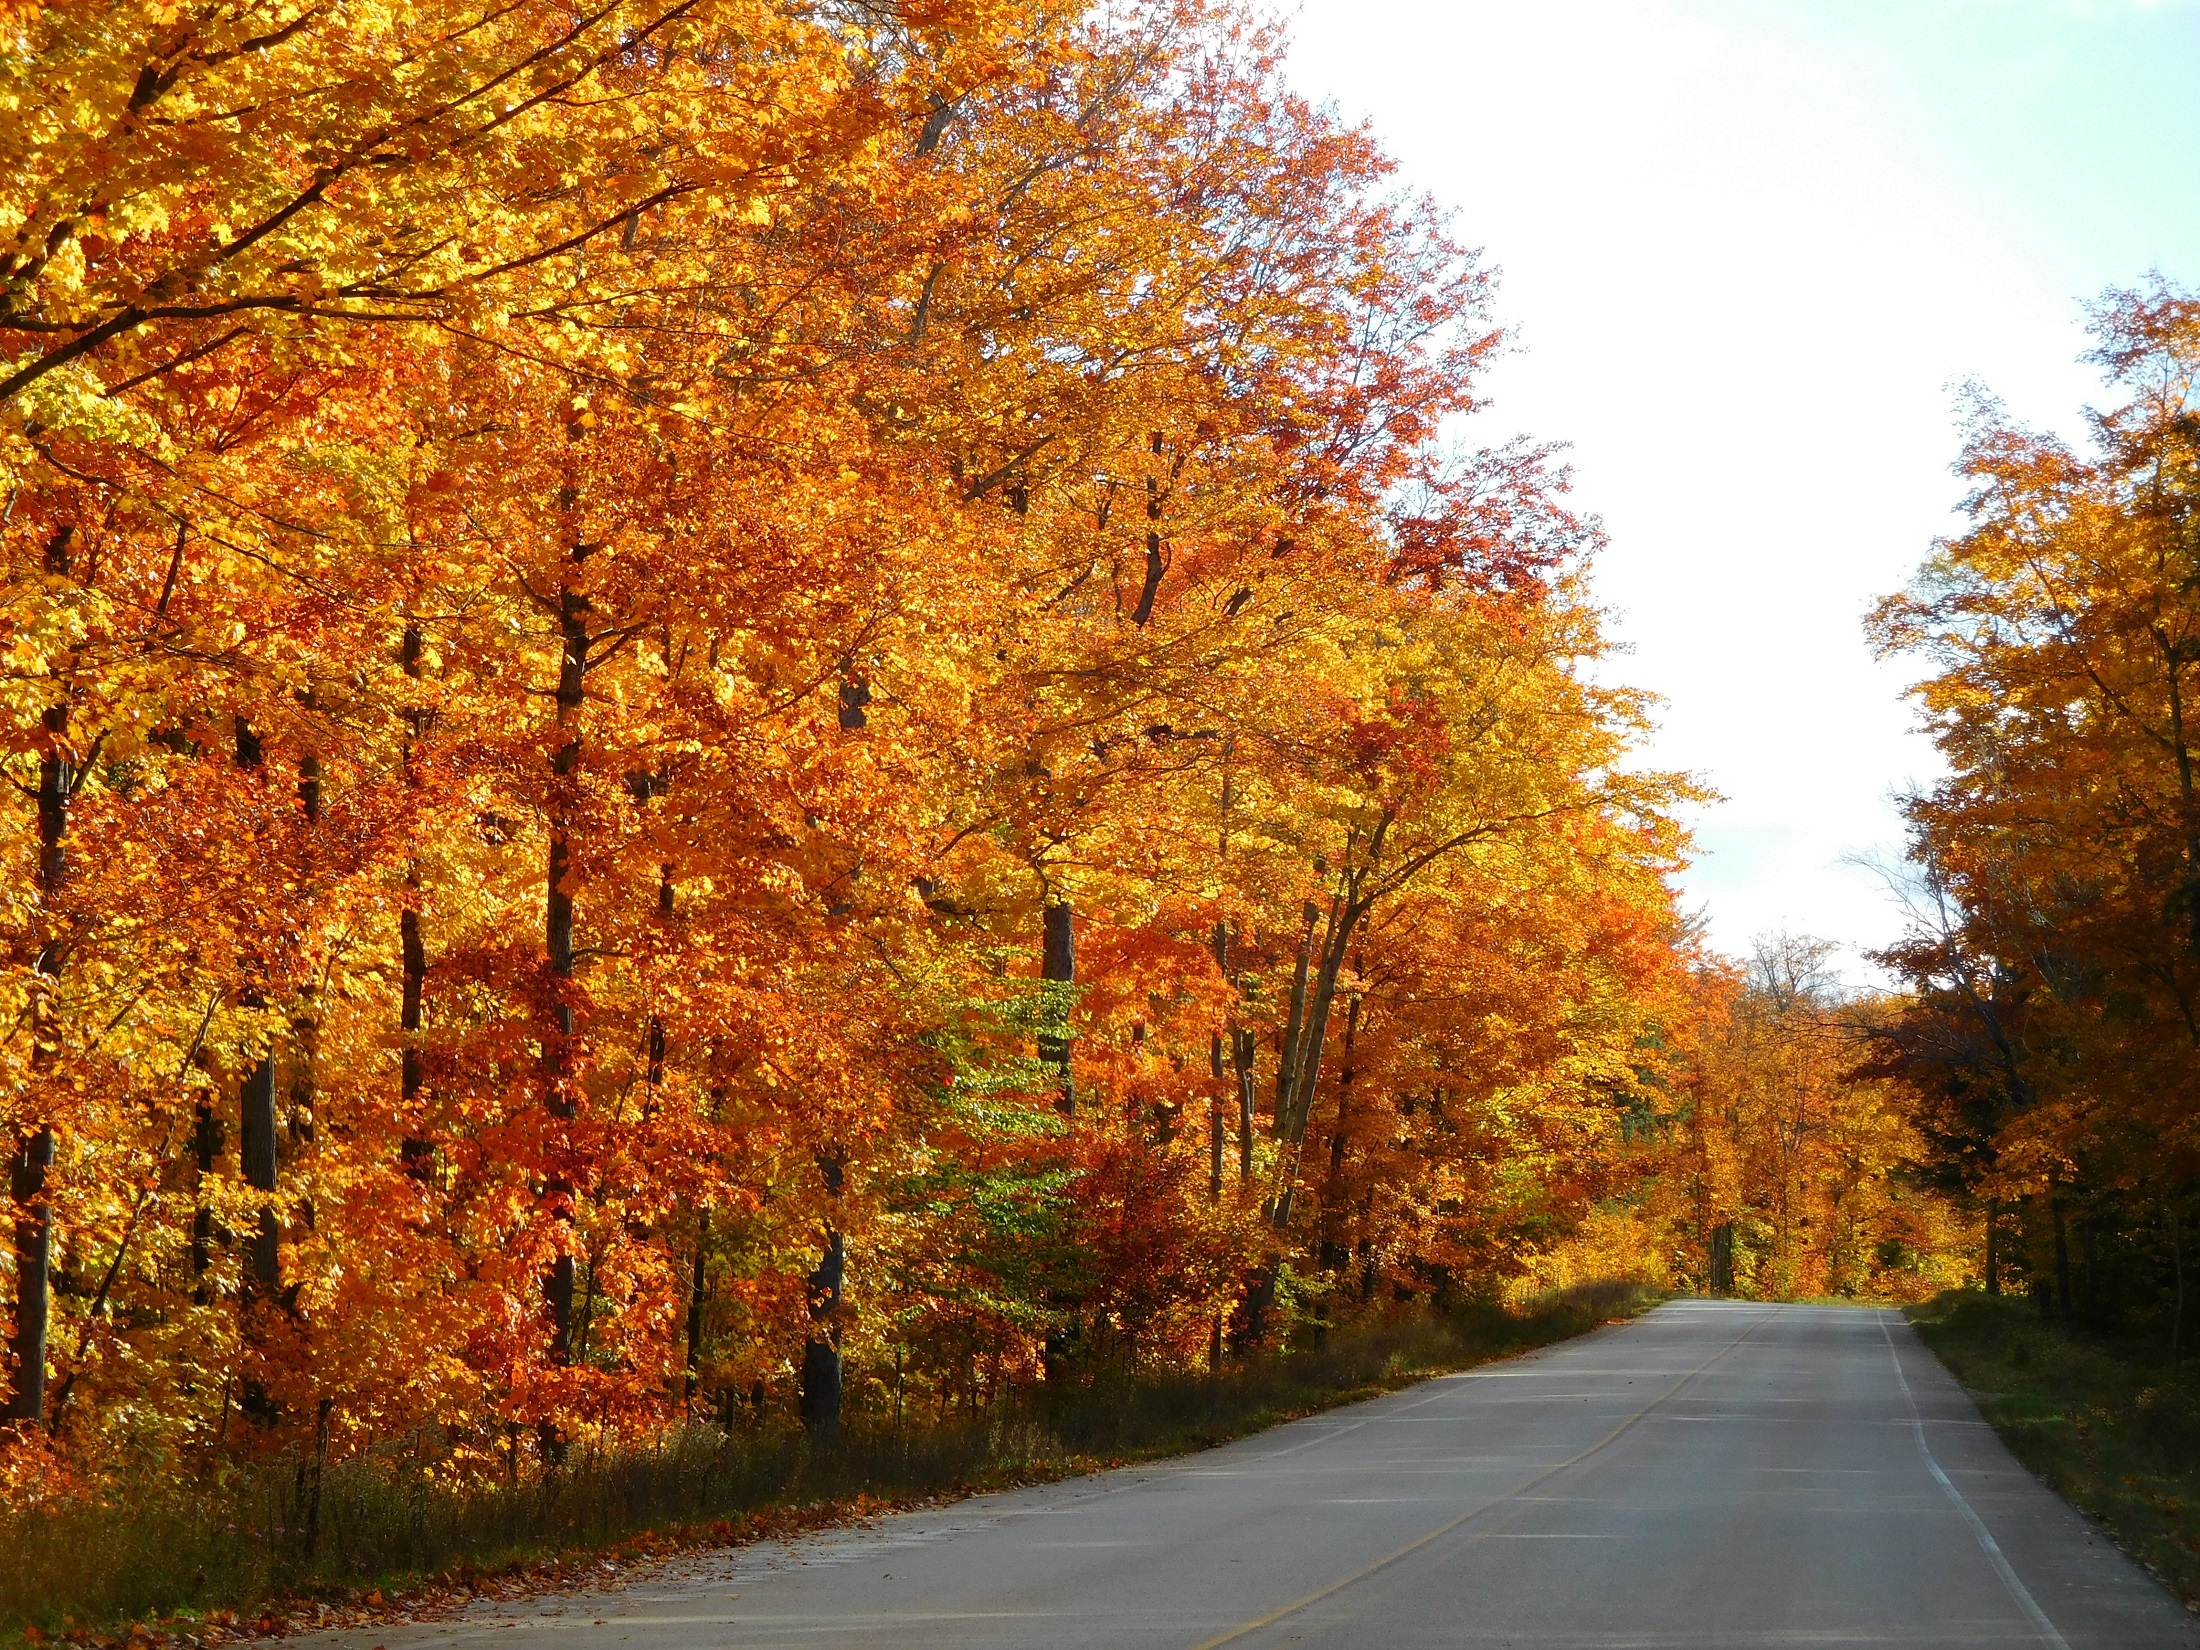
landscape, tree, nature, forest, grass, plant, road, countryside, sunlight, morning, leaf, fall, foliage, red, scenic, autumn, park, usa, colorful, yellow, season, trees, leaves, deciduous, beauty, michigan, woody plant, pictured rocks national lakeshore